R. G. Harper Pennington

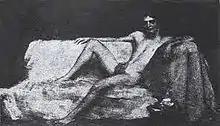
Pennington's Portrait of Robert Gould Shaw II as "Little Billee" from the novel "Trilby", a painting said to be owned by Harry Lehr and hung in his bedroom.

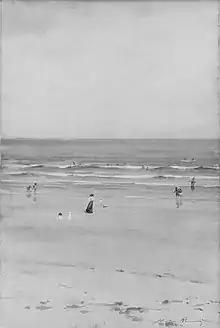
Pennington's "Beach Scene", between 1875–1900.

Pennington studied art under Jean-Léon Gérôme at the École des Beaux-Arts. In 1880, while in Munich, he was advised to join a group of American painters led by Frank Duveneck in Florence, known as the "Duveneck boys", which included John White Alexander, Otto Henry Bacher, Robert Frederick Blum, Charles Abel Corwin, George Edward Hopkins, Julius Rolshoven and Theodore Wendel. While in Venice, he met James Abbott McNeill Whistler, who he was a great admirer of and two became close friends. Whistler drew Pennington's portrait in chalk and pastel.